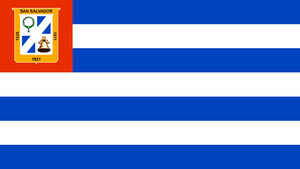
La ville de San Salvador est la capitale de la république du Salvador et le chef-lieu du département de San Salvador. Elle est la principale ville du pays et la seconde ville la plus peuplée d'Amérique centrale après la ville de Guatemala.
Le Tournoi Apertura 2019 est le quarante-troisième tournoi saisonnier disputé au Salvador.
Washington, dans le district de Columbia, souvent appelée Washington, D.C., The District, ou simplement D.C., est une ville indépendante des États-Unis dont elle est la capitale. Selon les dernières estimations, elle compte 702 455 habitants intra-muros sur une superficie de 177 km² ; son aire urbaine en compte environ 6,2 millions, la sixième des États-Unis.